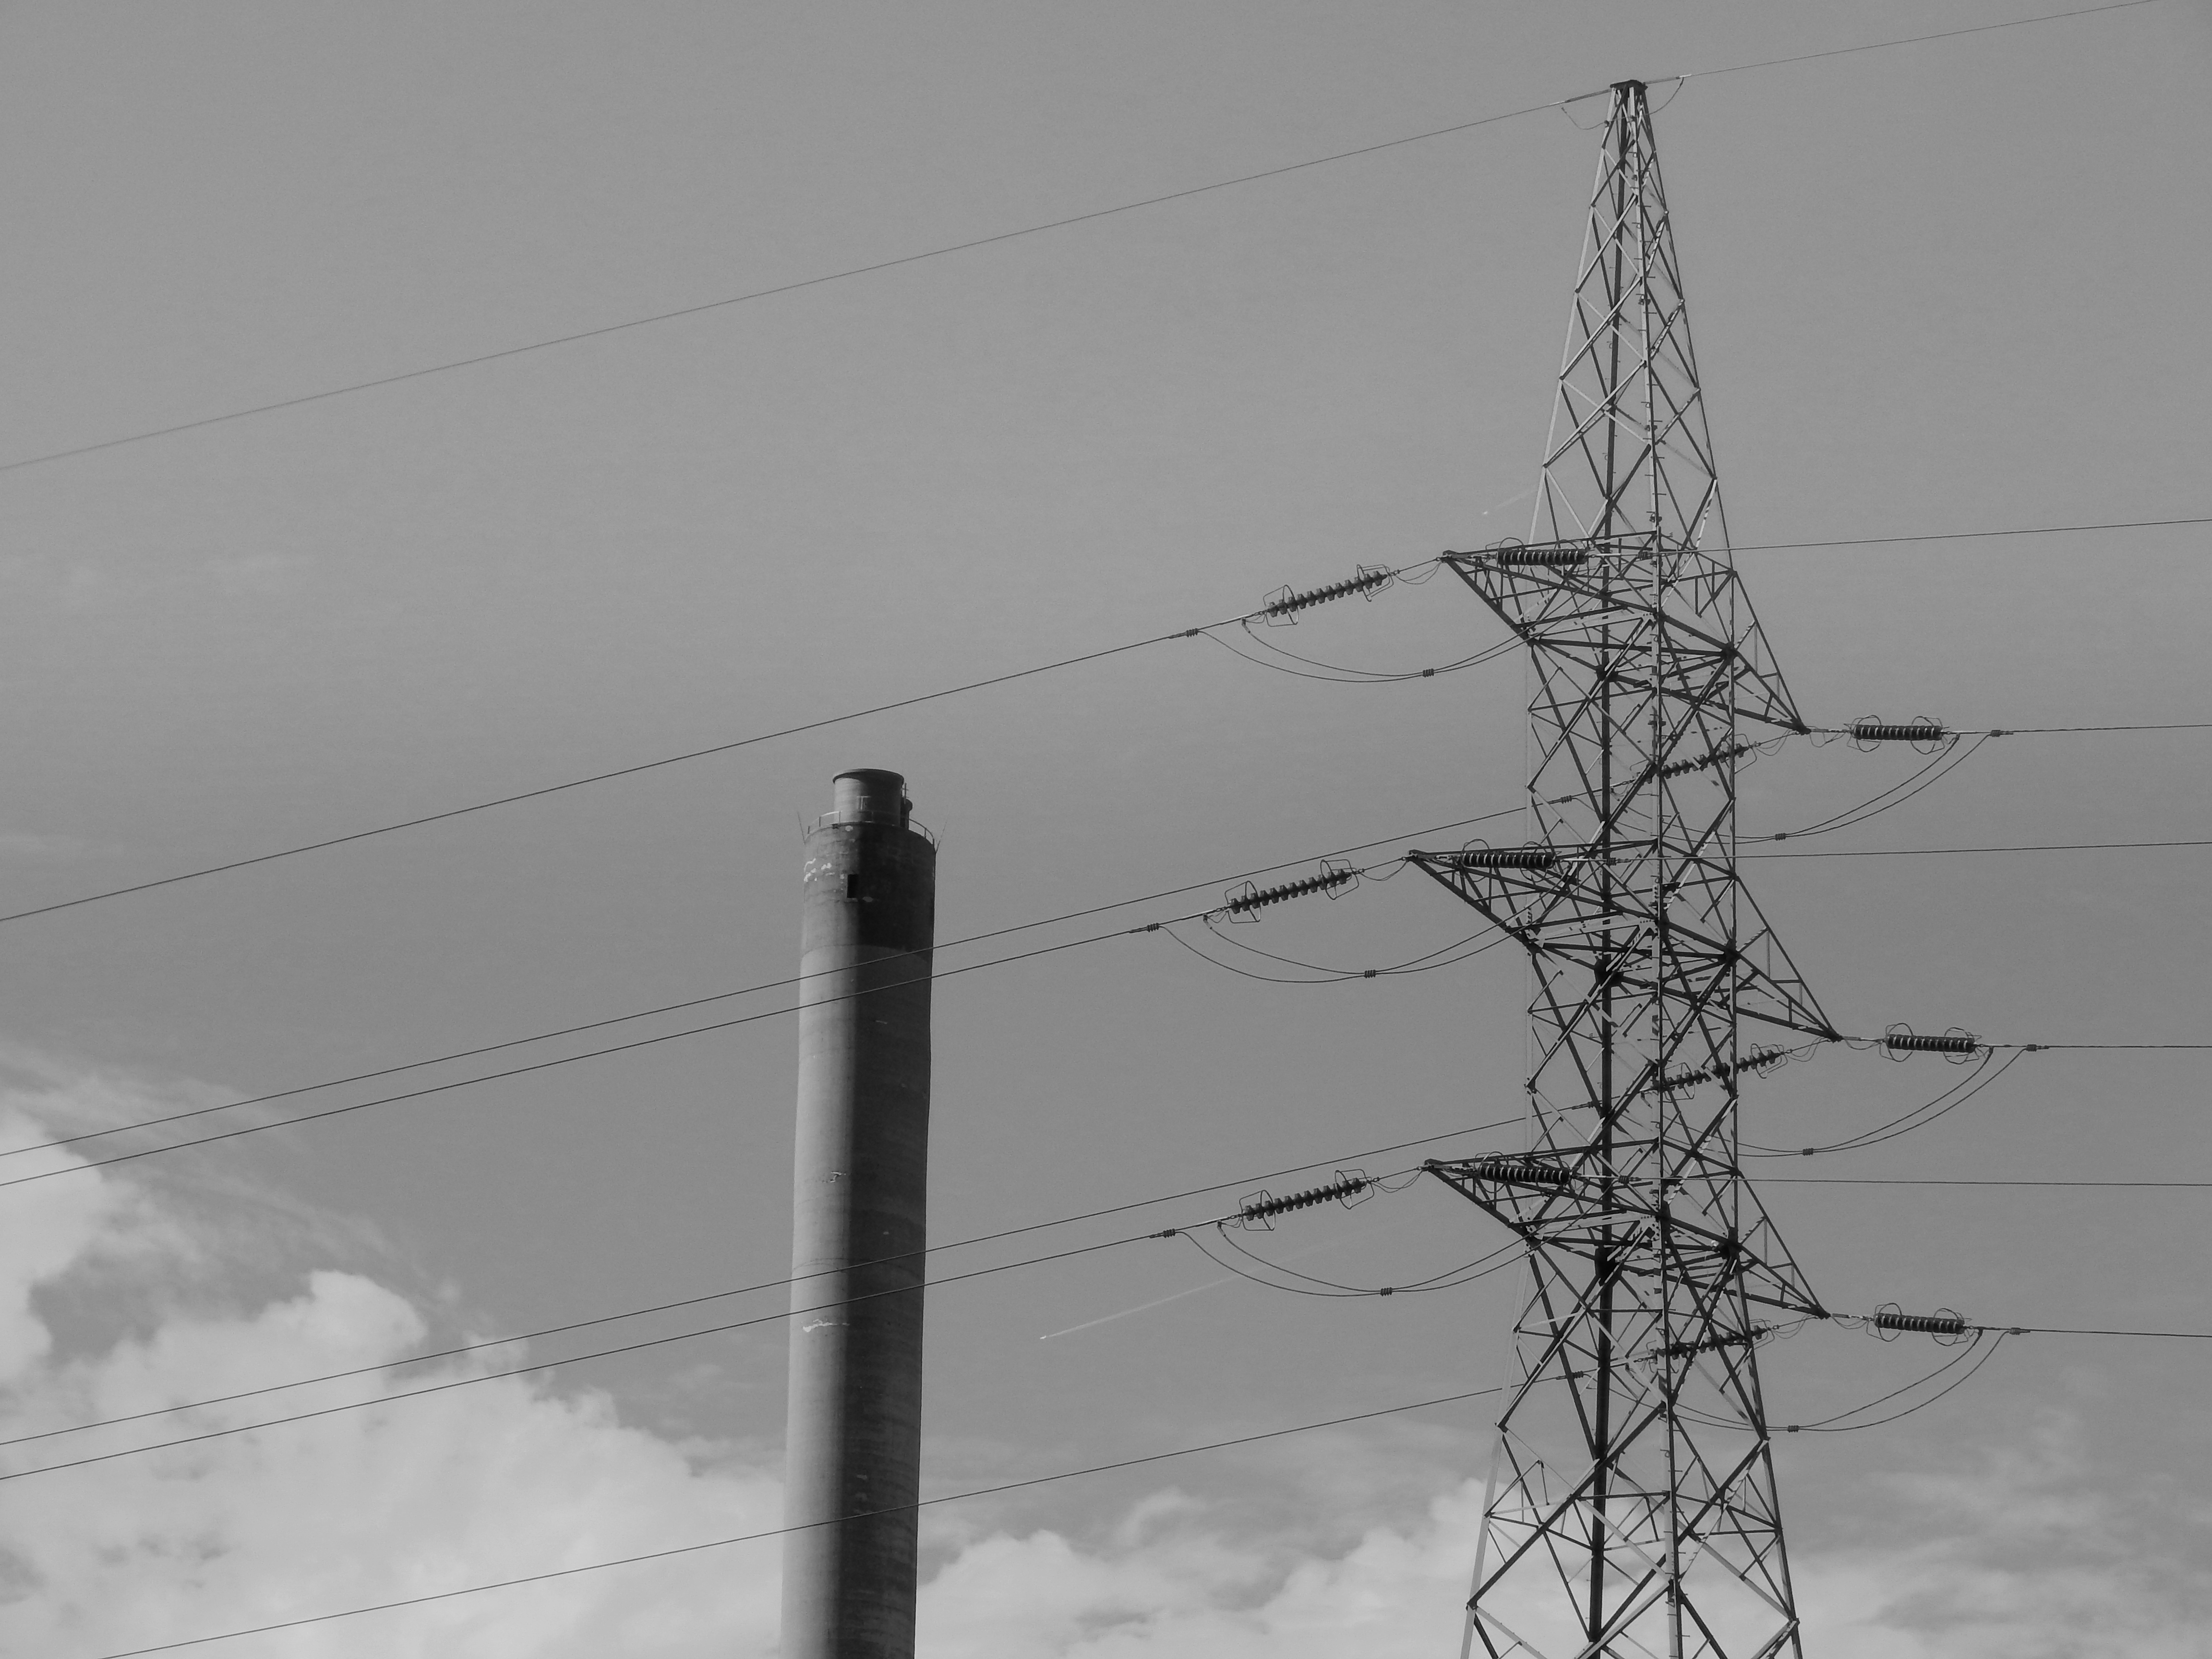
photography, electric, tower, electricity, pipe, buildings, sky, cloud, overhead power line, transmission tower, atmospheric phenomenon, electrical wiring, monochrome, wire, electrical supply, parallel, electronic device, public utility, monochrome photography, pole, cable, city, metal, wind, symmetry, chimney, steel, electrical network